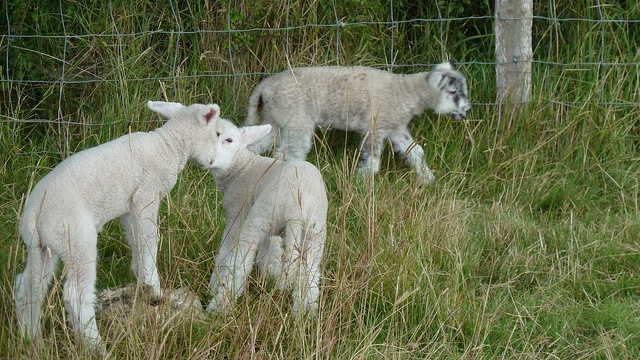
Little lambs playing together in grass by a fence
Three lambs in a field, two are smelling each other.
Group of young sheep in a field of grass.
Two lamps are playing with each other in this grass field
a couple of baby sheep standing on some grass